St. Patrick's Roman Catholic Church (Lagro, Indiana)

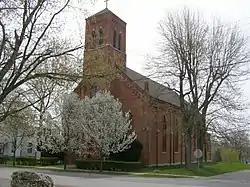
St. Patrick's Roman Catholic Church, April 2008

The Oratory of St. Patrick, also known as St. Patrick's Roman Catholic Church is a historic Roman Catholic church located at Lagro, Wabash County, Indiana. It was listed on the National Register of Historic Places in 1999.